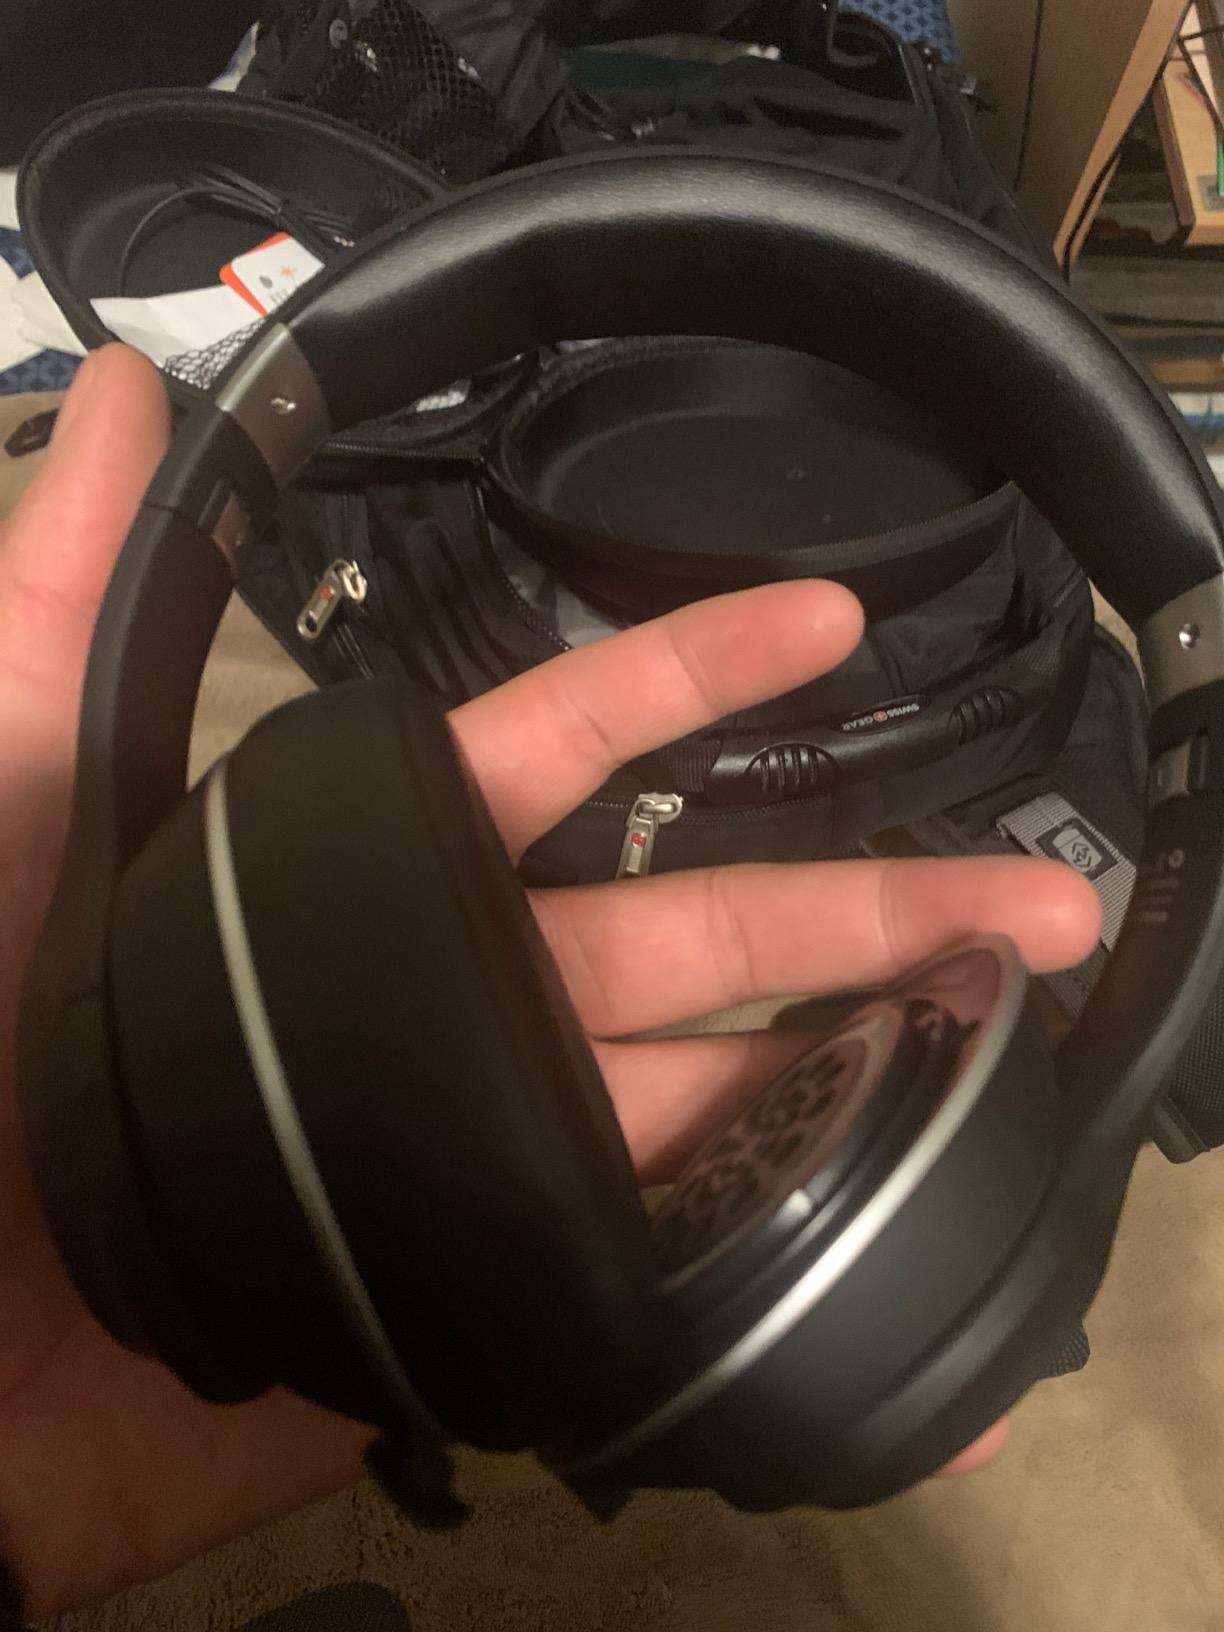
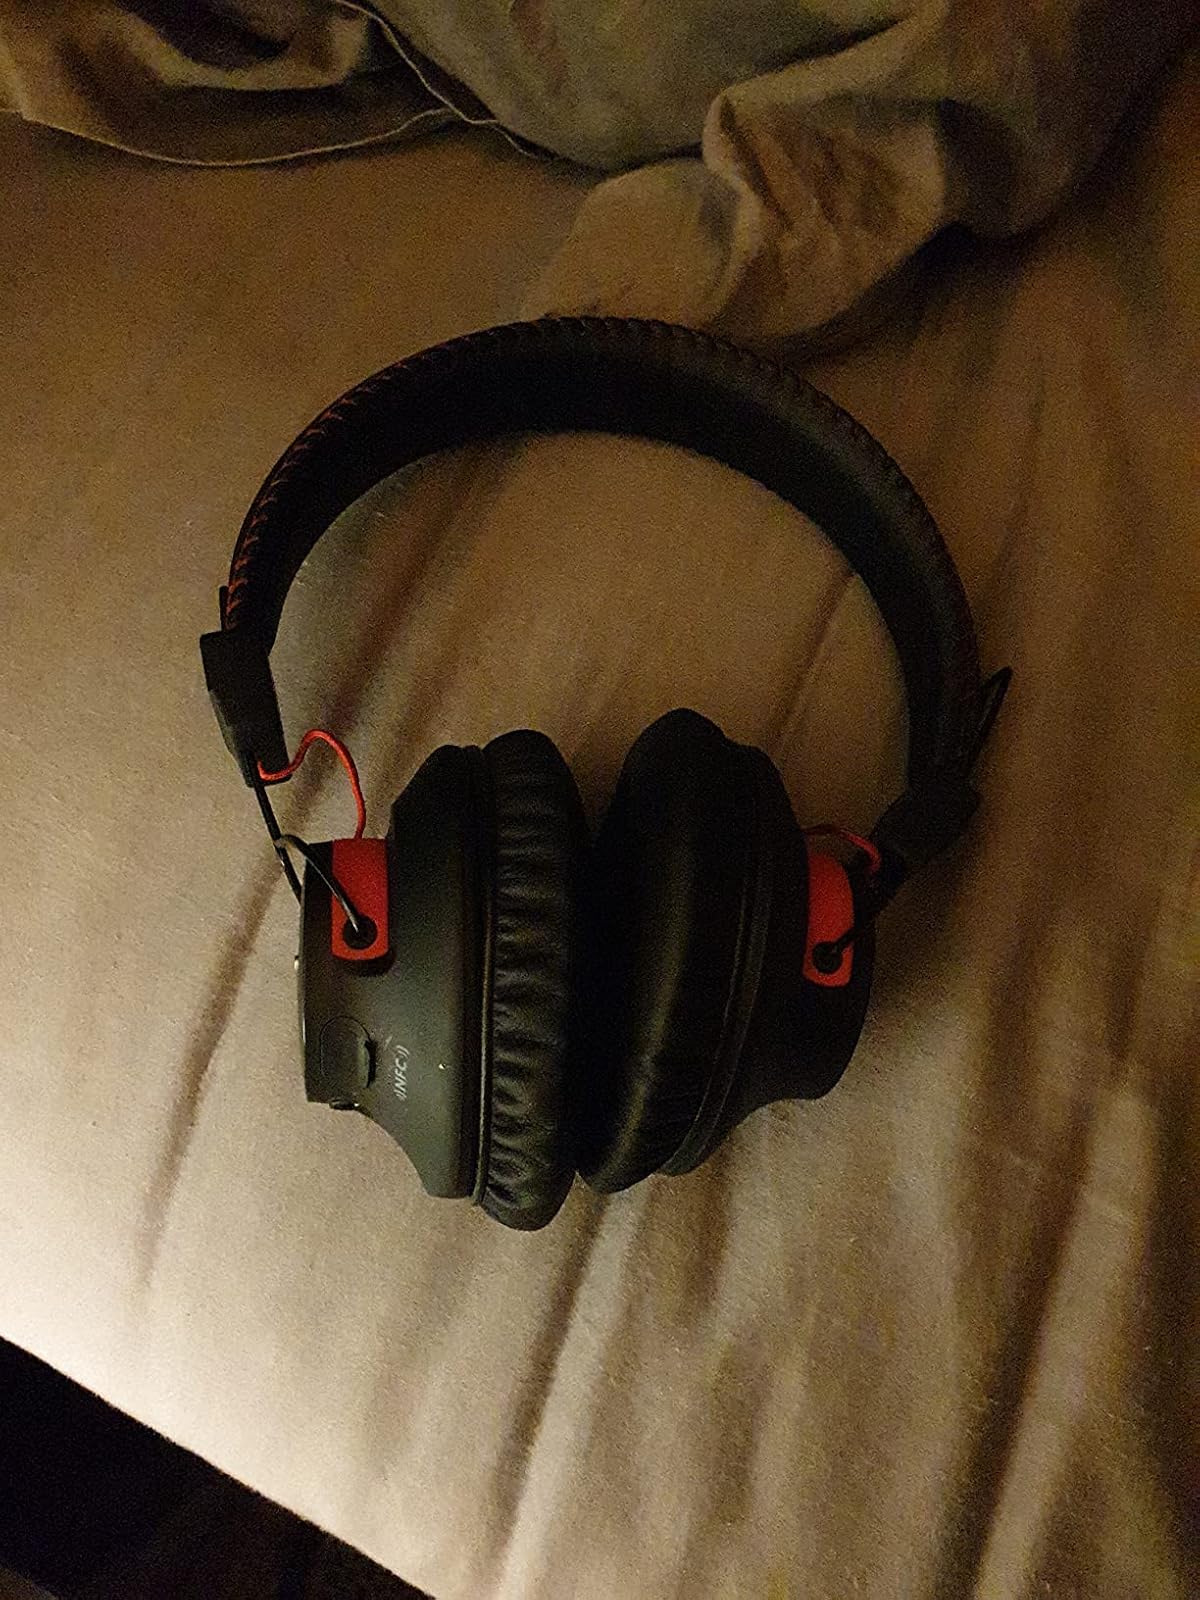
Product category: headphones
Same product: no